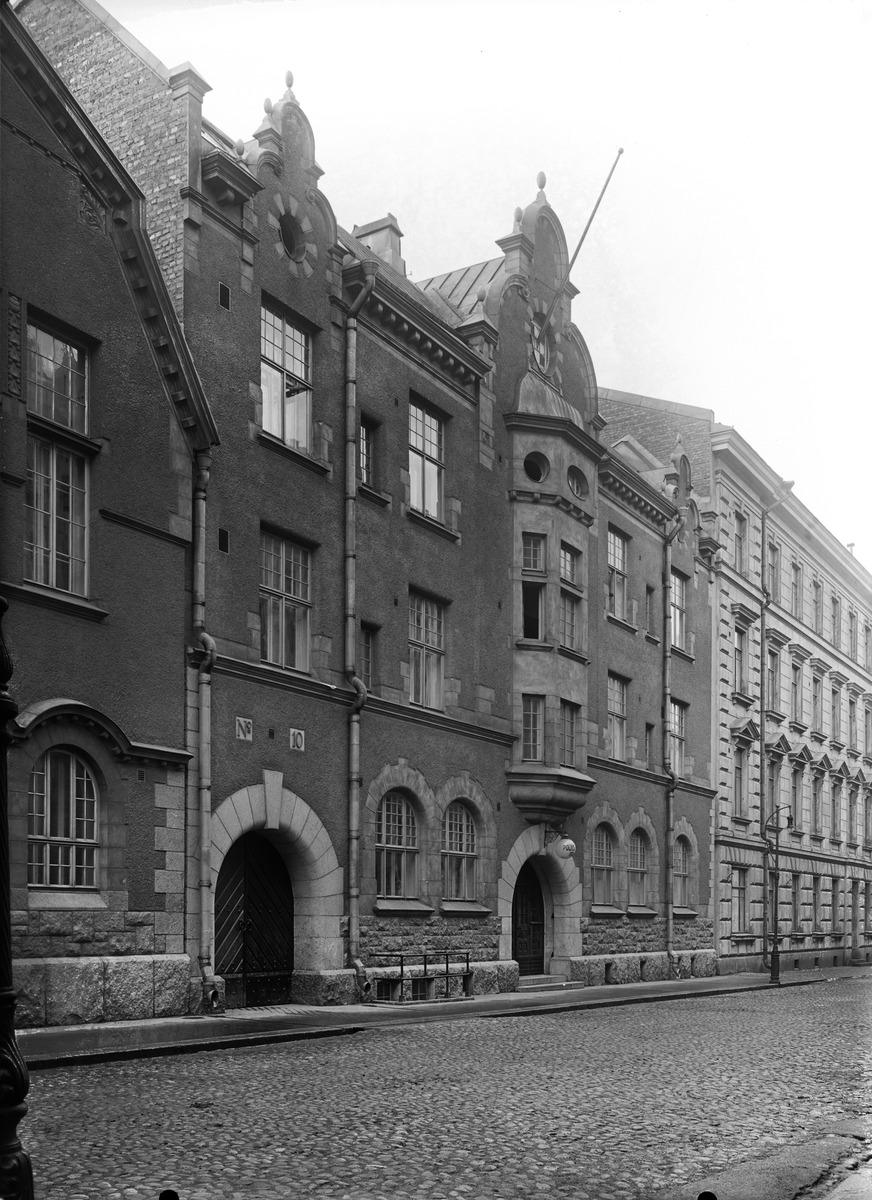
Ratakatu 8, 10, 12
sisällön kuvaus: Ratakatu 8, 10, 12.  Vas.  Cygnaeuksen kansakoulu, kesk.  ent.  Helsingin

toisen poliisipiirin toimitalo (nro 10). mustavalkoinen
Ajankohta: kuvausaika 1910 -luku
Paikka: Suomi, Uusimaa, Helsinki, Punavuori Helsinki, Ratakatu 8, 10, 12
Aiheet: jugend, kadut, poliisi, poliisilaitokset